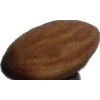
Label: Almonds 1